Epworth railway station

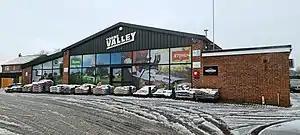
Site of Epworth station in 2021

Epworth railway station was a station that served the town of Epworth, on the Isle of Axholme in Lincolnshire, England.